Linqing

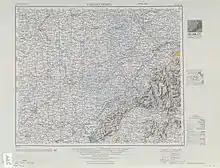
Map including Linqing (labeled as LIN-CH'ING (LINTSING) (Walled)) (AMS, 1953)

It is located north-northwest of Liaocheng. The city is situated at the confluence of the Wei River and the Grand Canal. It is from Beijing on the Beijing–Kowloon railway line to Hong Kong. Elevation within Linqing County ranges from above sea level. The area of the county is .